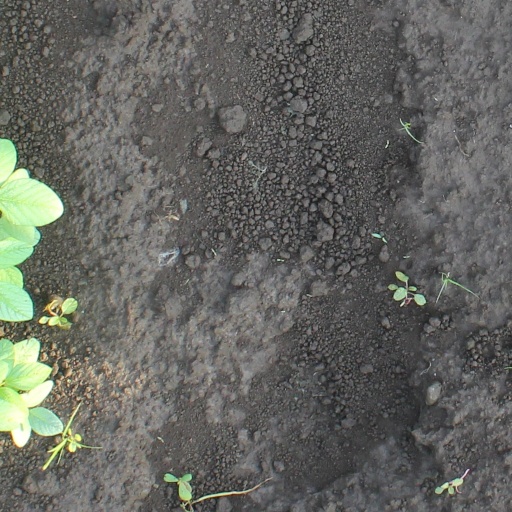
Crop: soybean